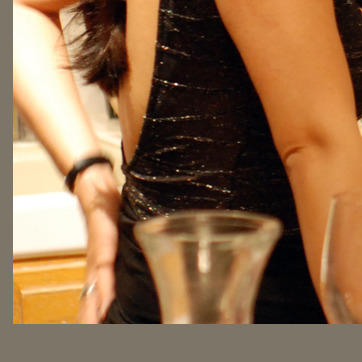
Material: fabric